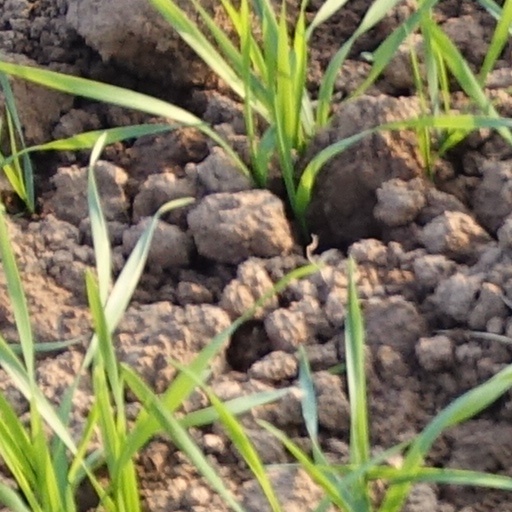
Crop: wheat